Guishan District

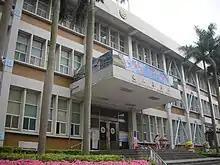
Kueishan District Office

Ching-chung, Liou-kuang, Chung-hsing, Hsin-hsing, Hsin-lu, Kuei-shan, Ta-tung, Shan-ting, Shan-teh, Shan-fu, Hsing-fu, Lung-shou, Lung-hwa, Huei-lung, Ling-ting, Hsin-ling, Tu-keng, Fu-yuan, Chiou-lu, Ta-keng, Fung-shu, Leh-shan, Chang-keng, Kung-hsi, Ta-kang, Ta-hu, Ta-hwa, Wuen-hua, Nan-shang and Nan-mei Village.